Crespin Abbey

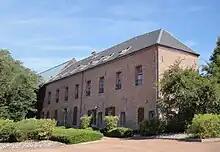
Crespin Abbaye

Crespin Abbey was a Benedictine monastery in the commune of Crespin in the department of Nord, France, founded around 648 by the reformed brigand Landelin of Crespin, also the first abbot, and dissolved in 1802.